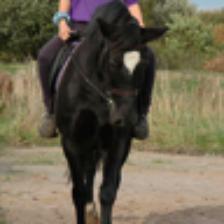
Label: NonHuman